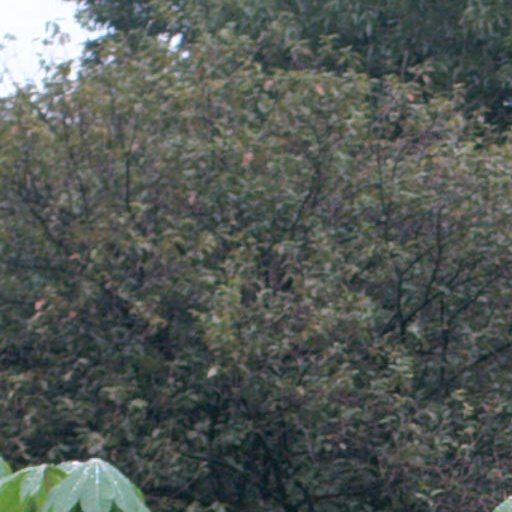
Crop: cassava